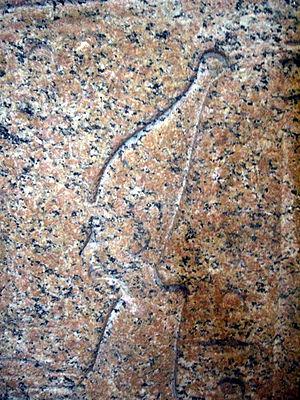
Osorkon II est un pharaon de la XXIIᵉ dynastie, de -874 à -850, dont la capitale est à Tanis, dans le nord-est du delta du Nil. Il s'agit d'une des deux dynasties d'origine libyenne.